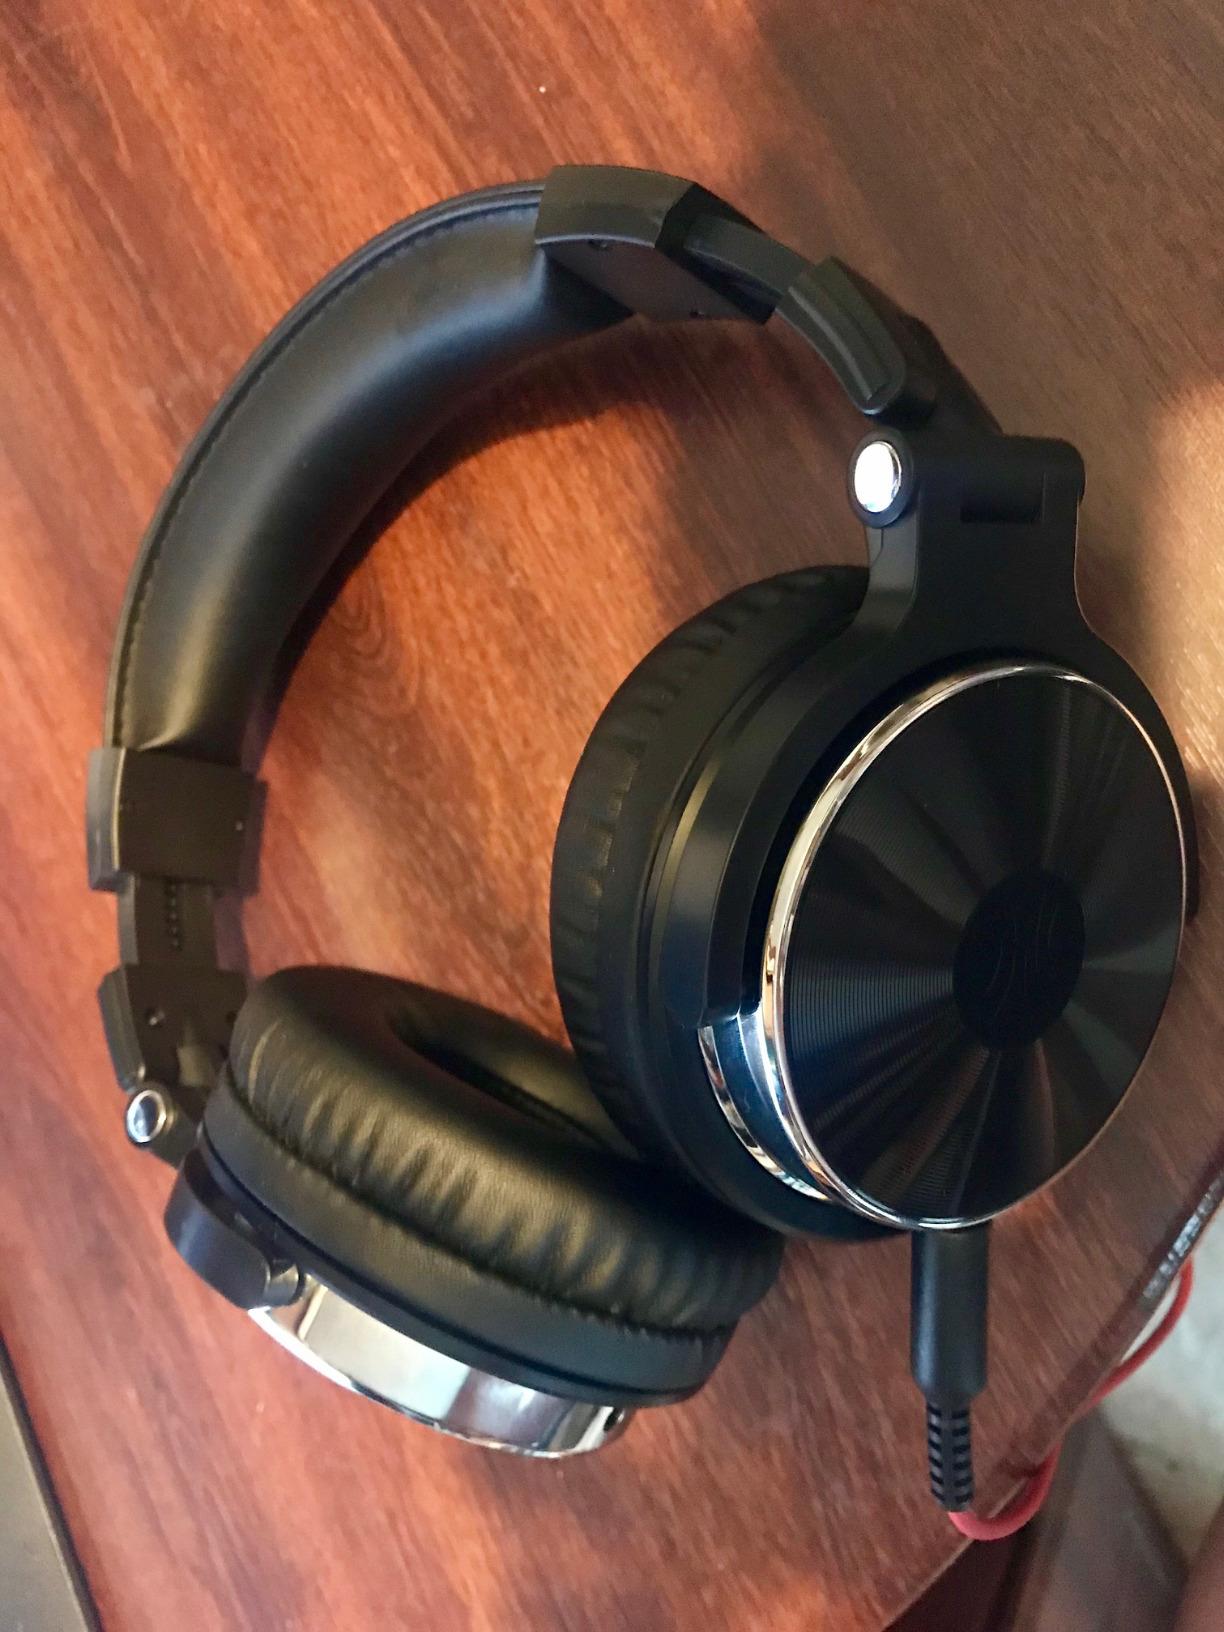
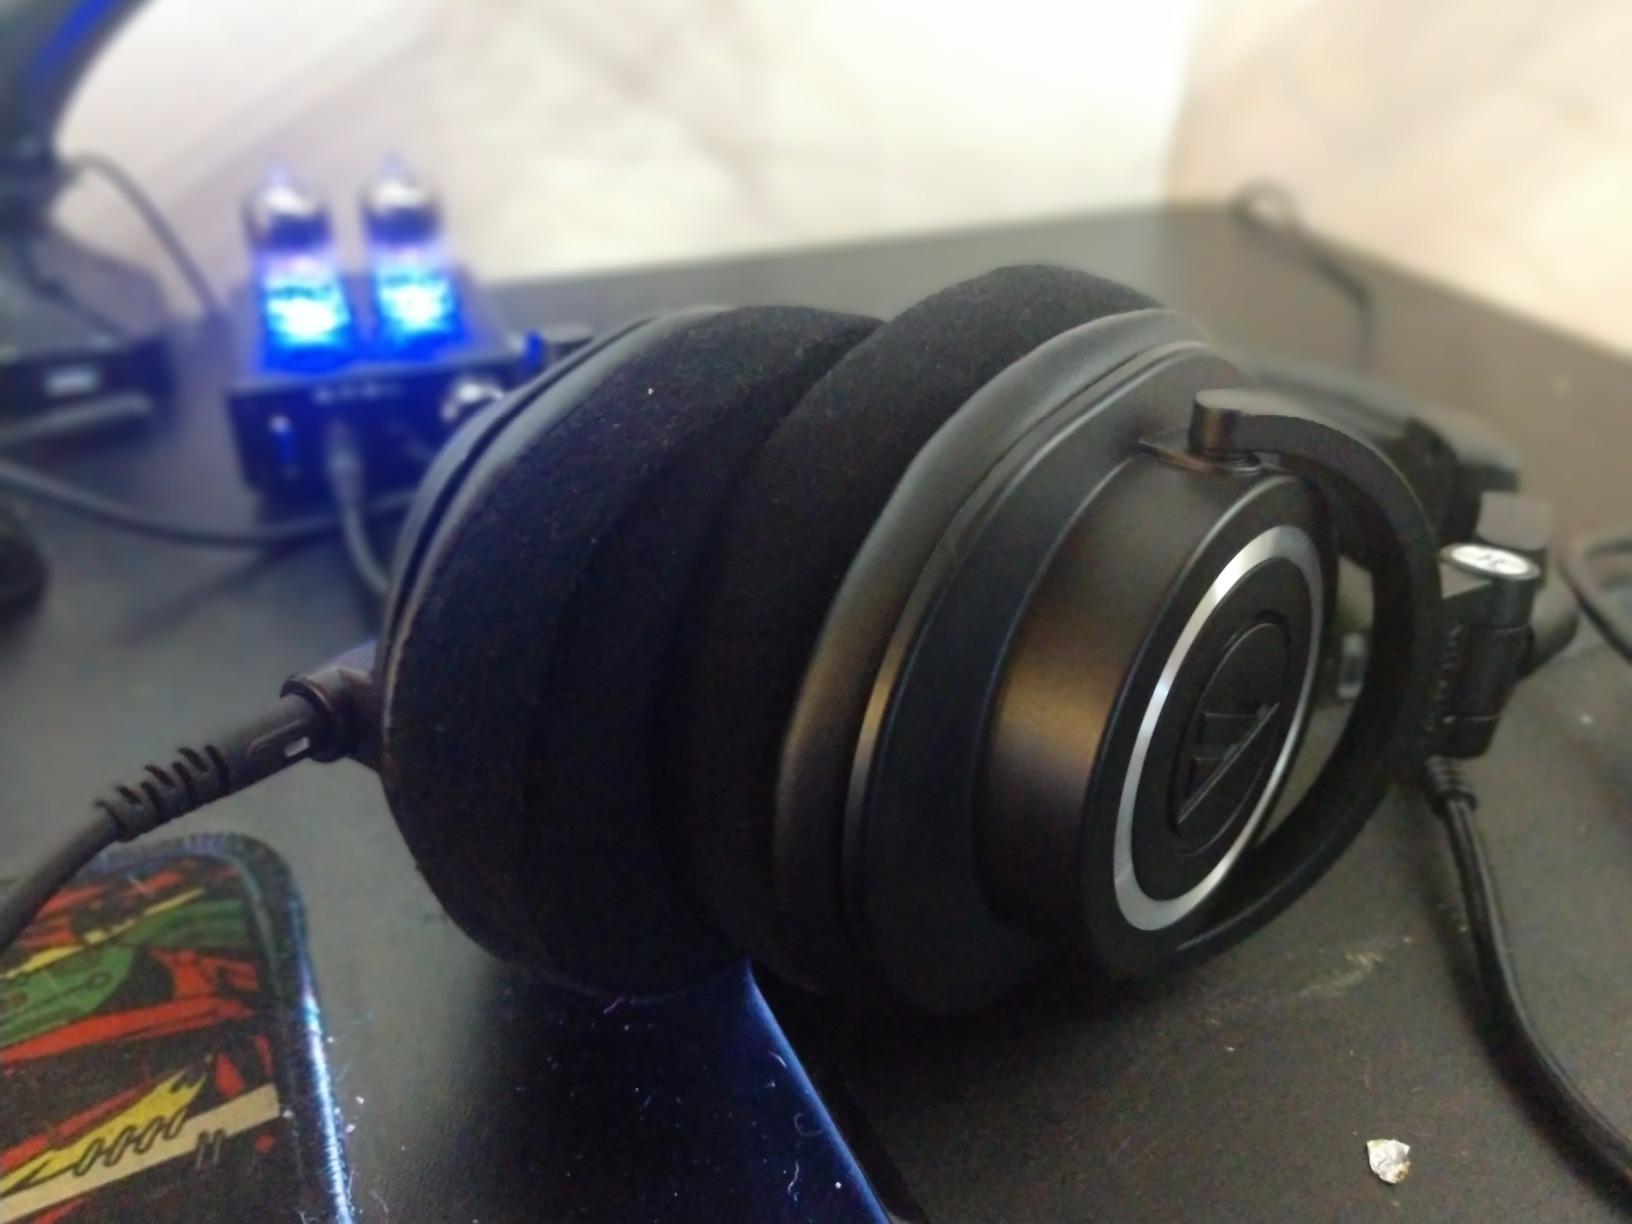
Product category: headphones
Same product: no